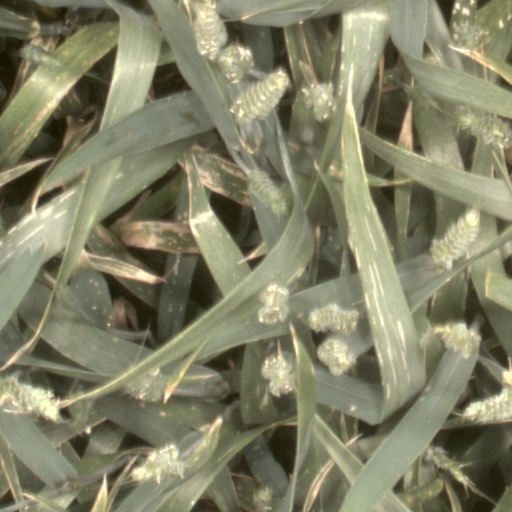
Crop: wheat